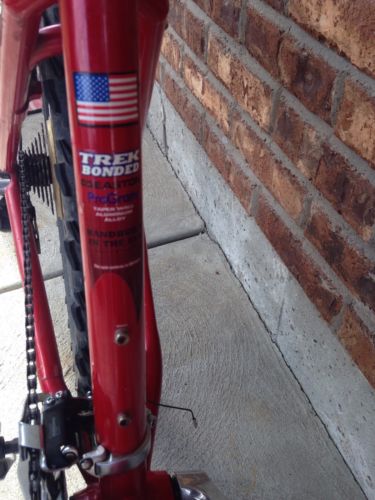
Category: bicycle